The Salvation Army

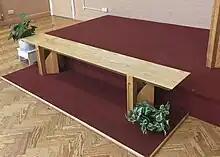
The Mercy Seat in a Salvation Army citadel.

The Salvation Army's fundraising shops in the United Kingdom participated in the UK government's Work Programme, a workfare programme in which benefit claimants had to work for no compensation for 20 to 40 hours per week over periods as long as six months.